Hapton, Lancashire

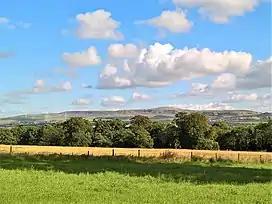
The Hameldon Hills viewed from Read Hall Park

At the southern end of the parish is Hameldon Hill, the summits of which attain and . On the western side Castle Clough Brook runs north through a significant valley to join the Calder at Eaves Barn, however it is Shorten Brook further west that forms the actual boundary. On the eastern side New Barn Clough also flows north to join Habergham Brook, which along with Hapton Clough forms Green Brook at Spa Wood. In the centre a number of small streams combine to form Shaw Brook, which flows on the eastern side of the village and joins Green Brook just before its confluence with the Calder in Padiham.